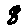
Label: 8